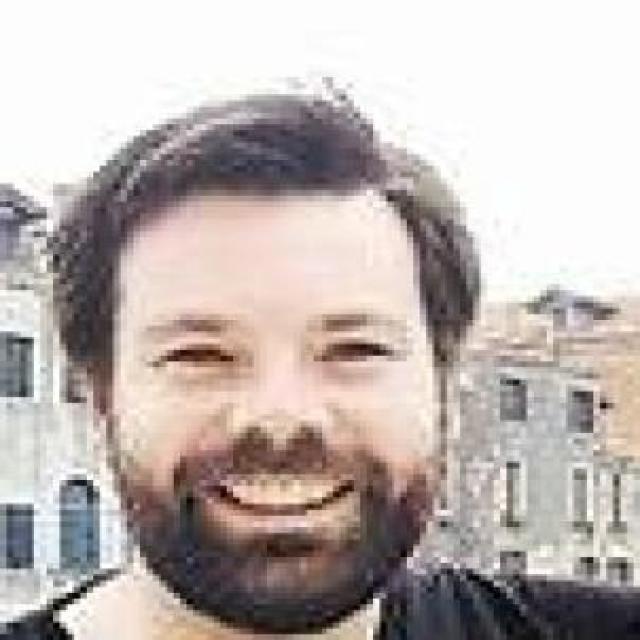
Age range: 21-44